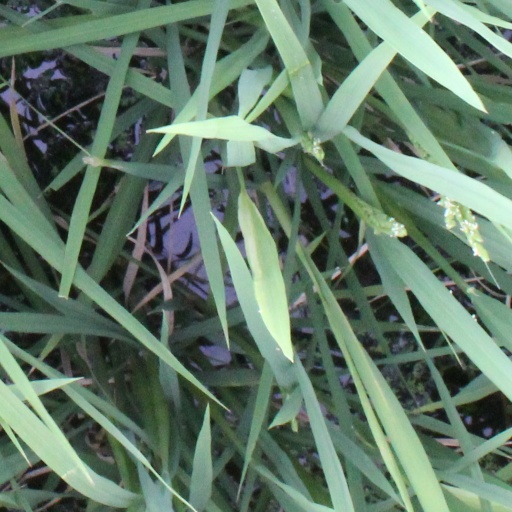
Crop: rice